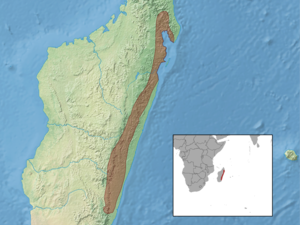
Amphiglossus frontoparietalis est une espèce de sauriens de la famille des Scincidae.